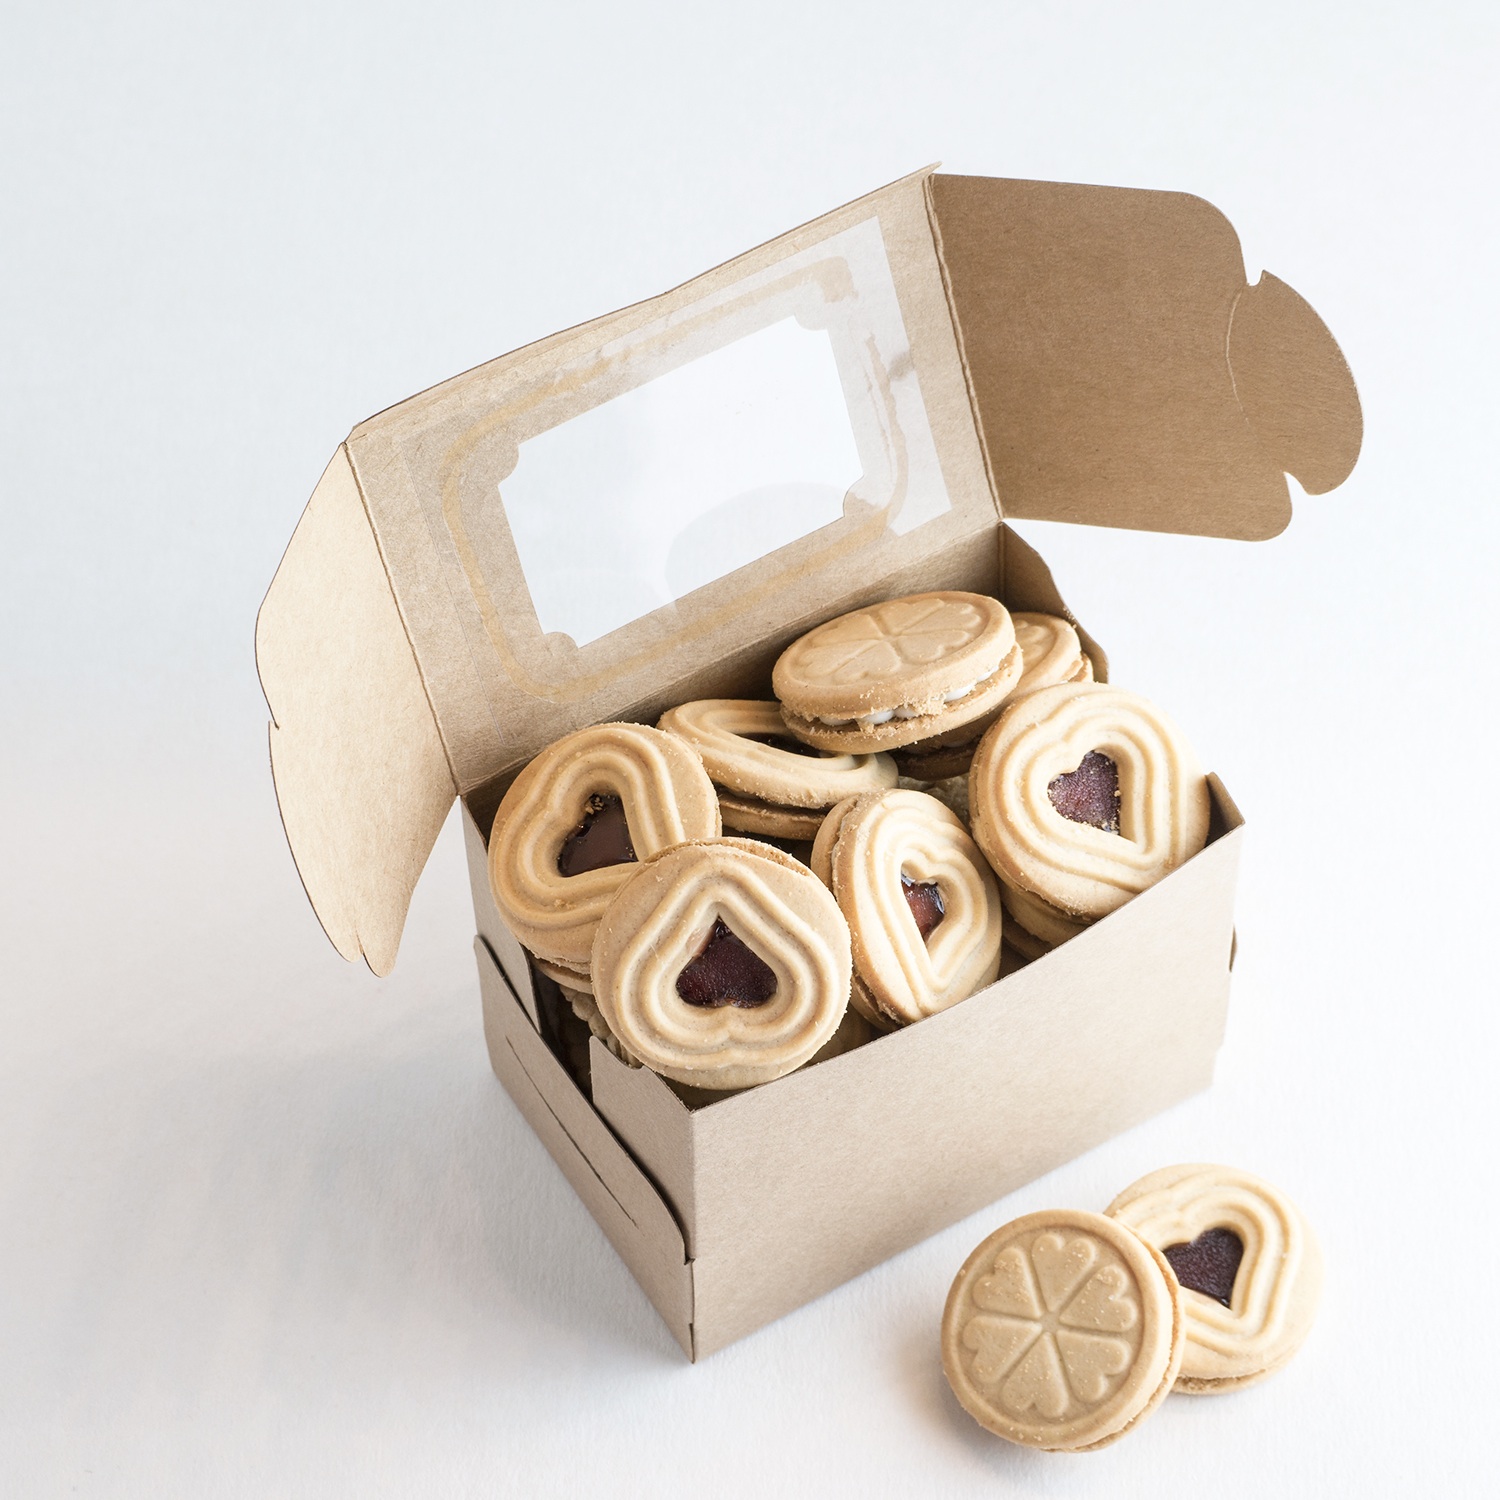
hand, wood, product, brass